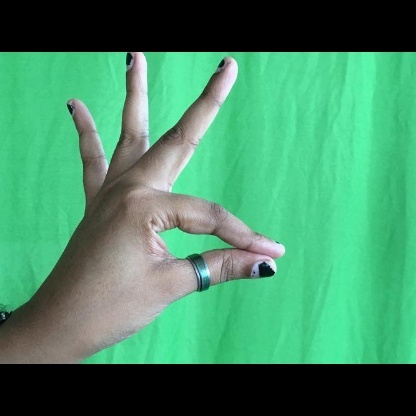
Mudra: Hamsasyam